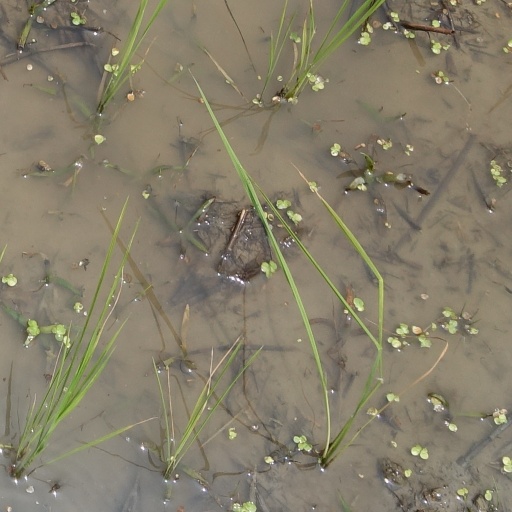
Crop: rice